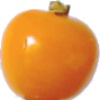
Label: physalis